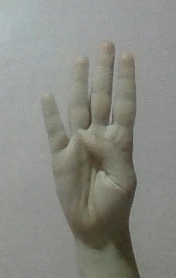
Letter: kaaf